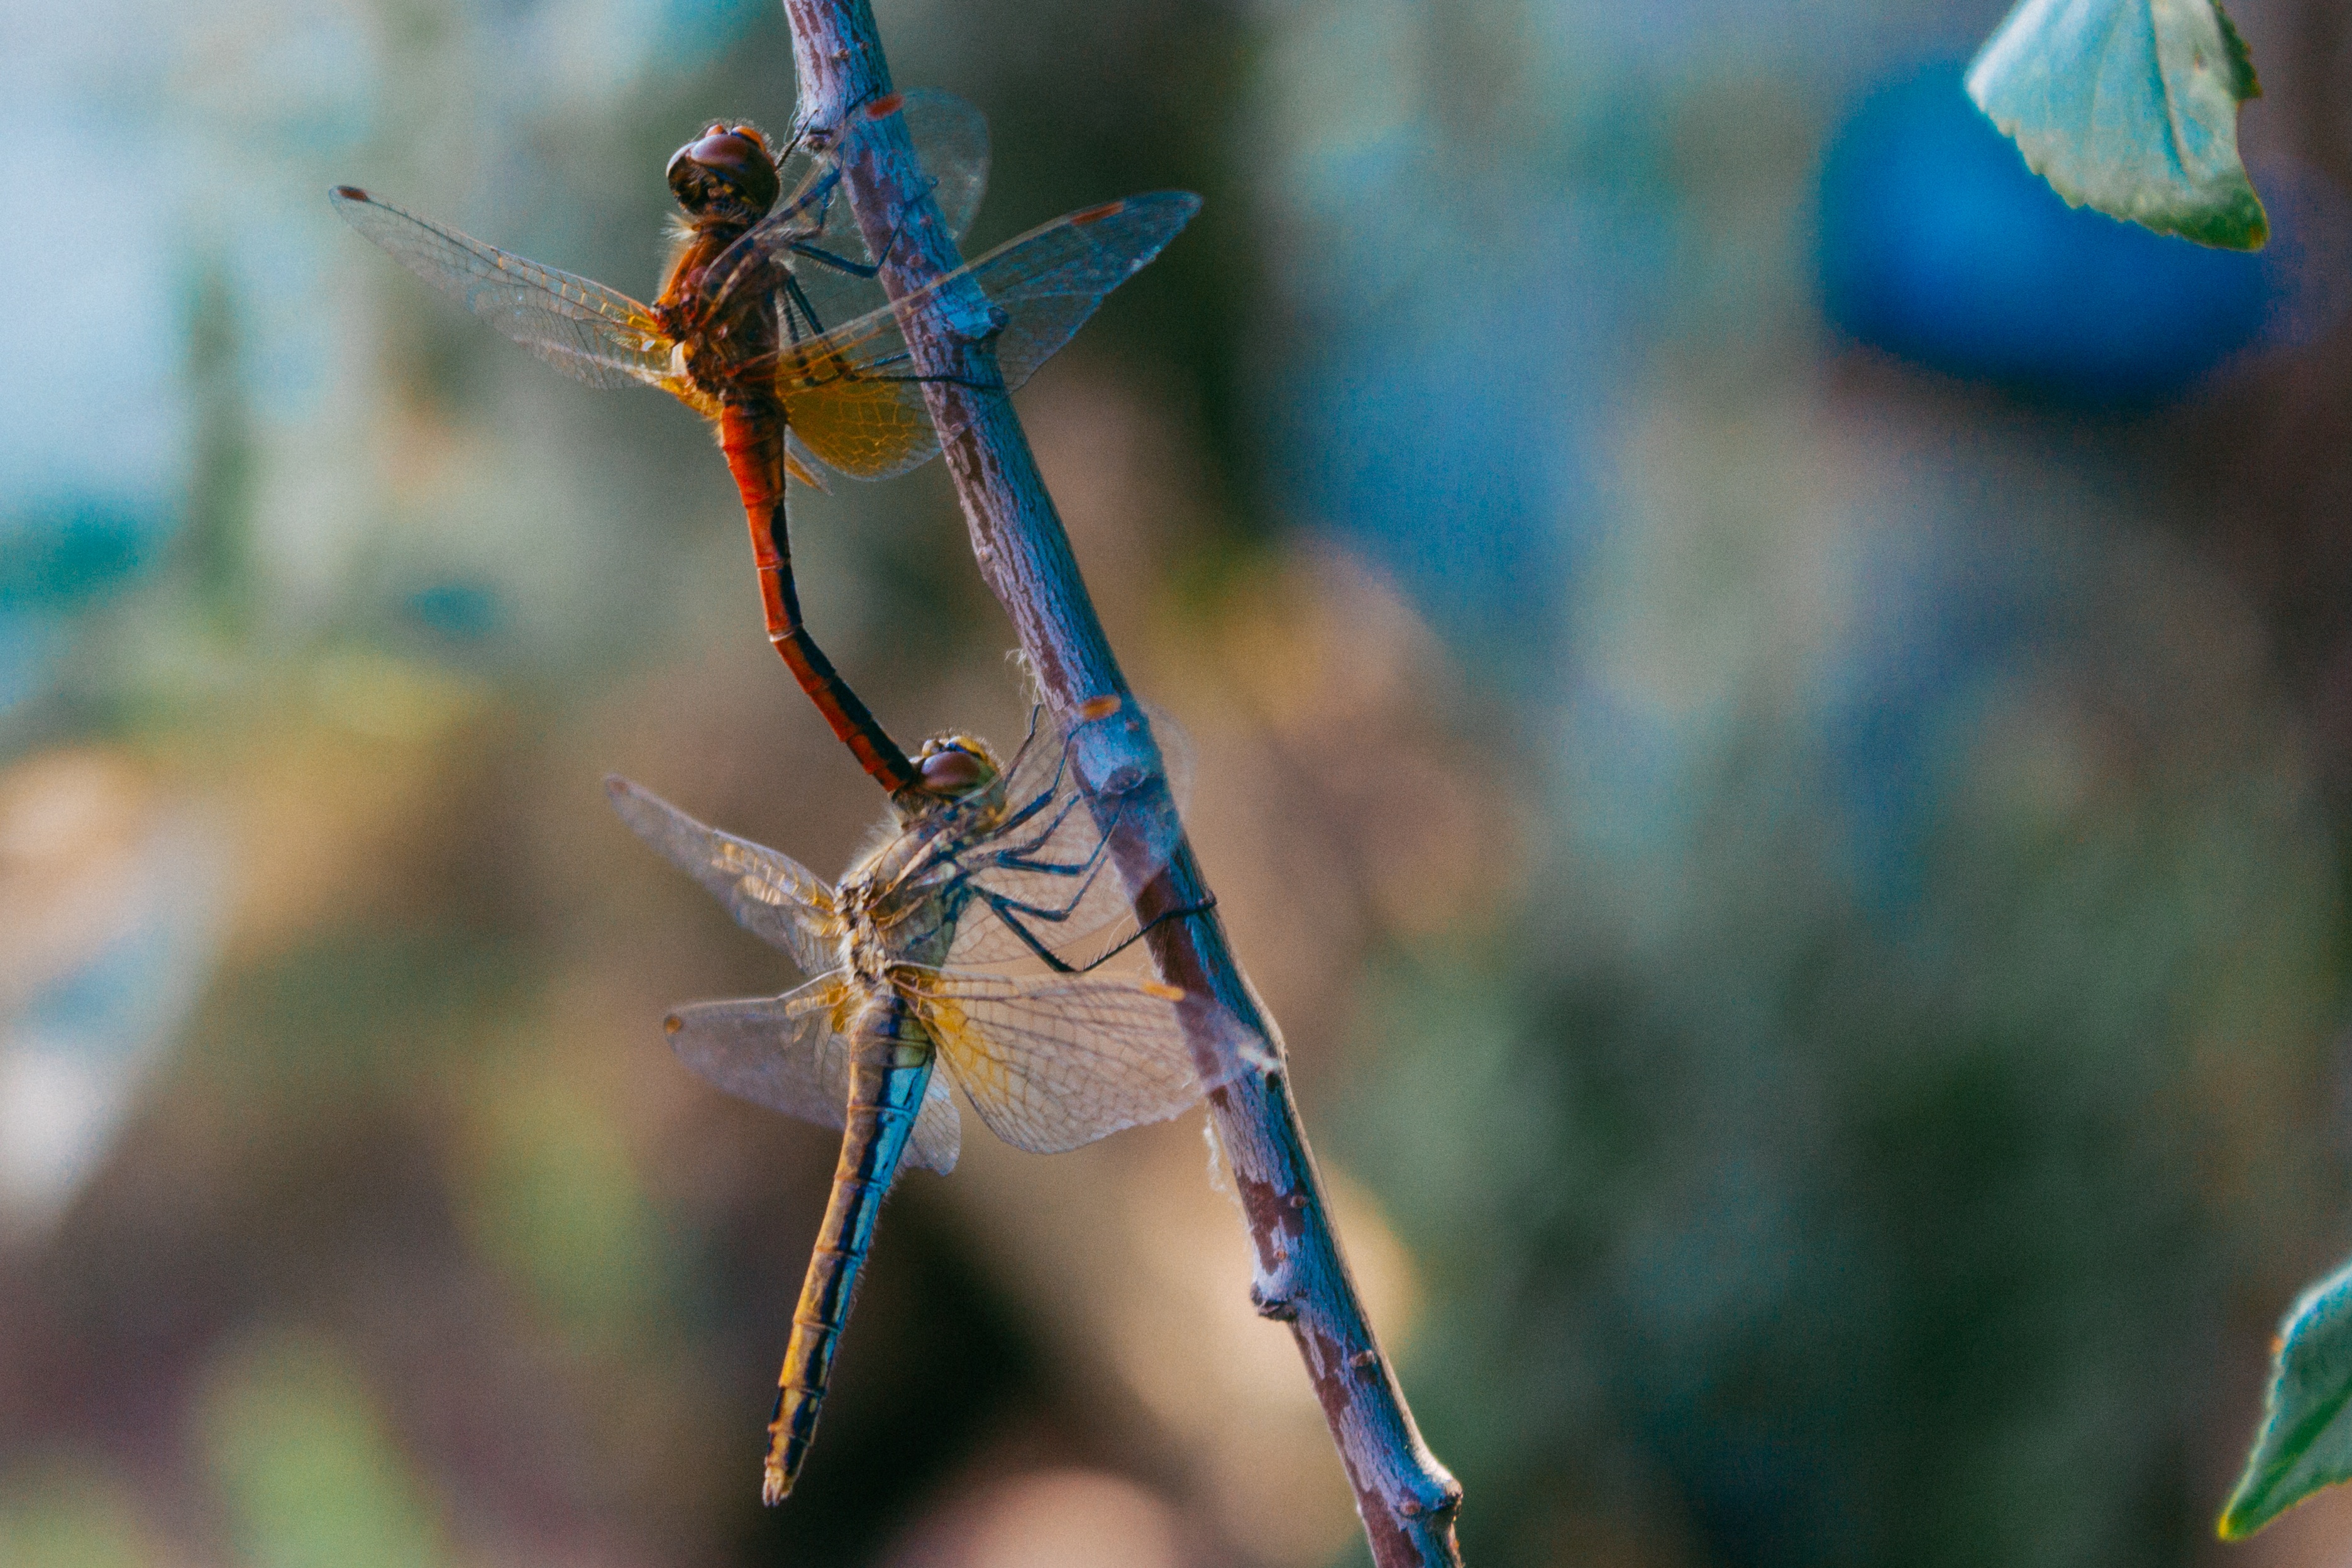
nature, photography, insect, fauna, invertebrate, close up, dragonfly, damselfly, macro photography, arthropod, plant stem, dragonflies and damseflies